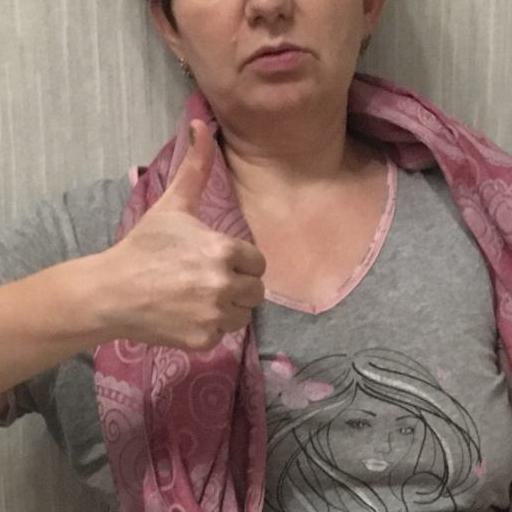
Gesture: like